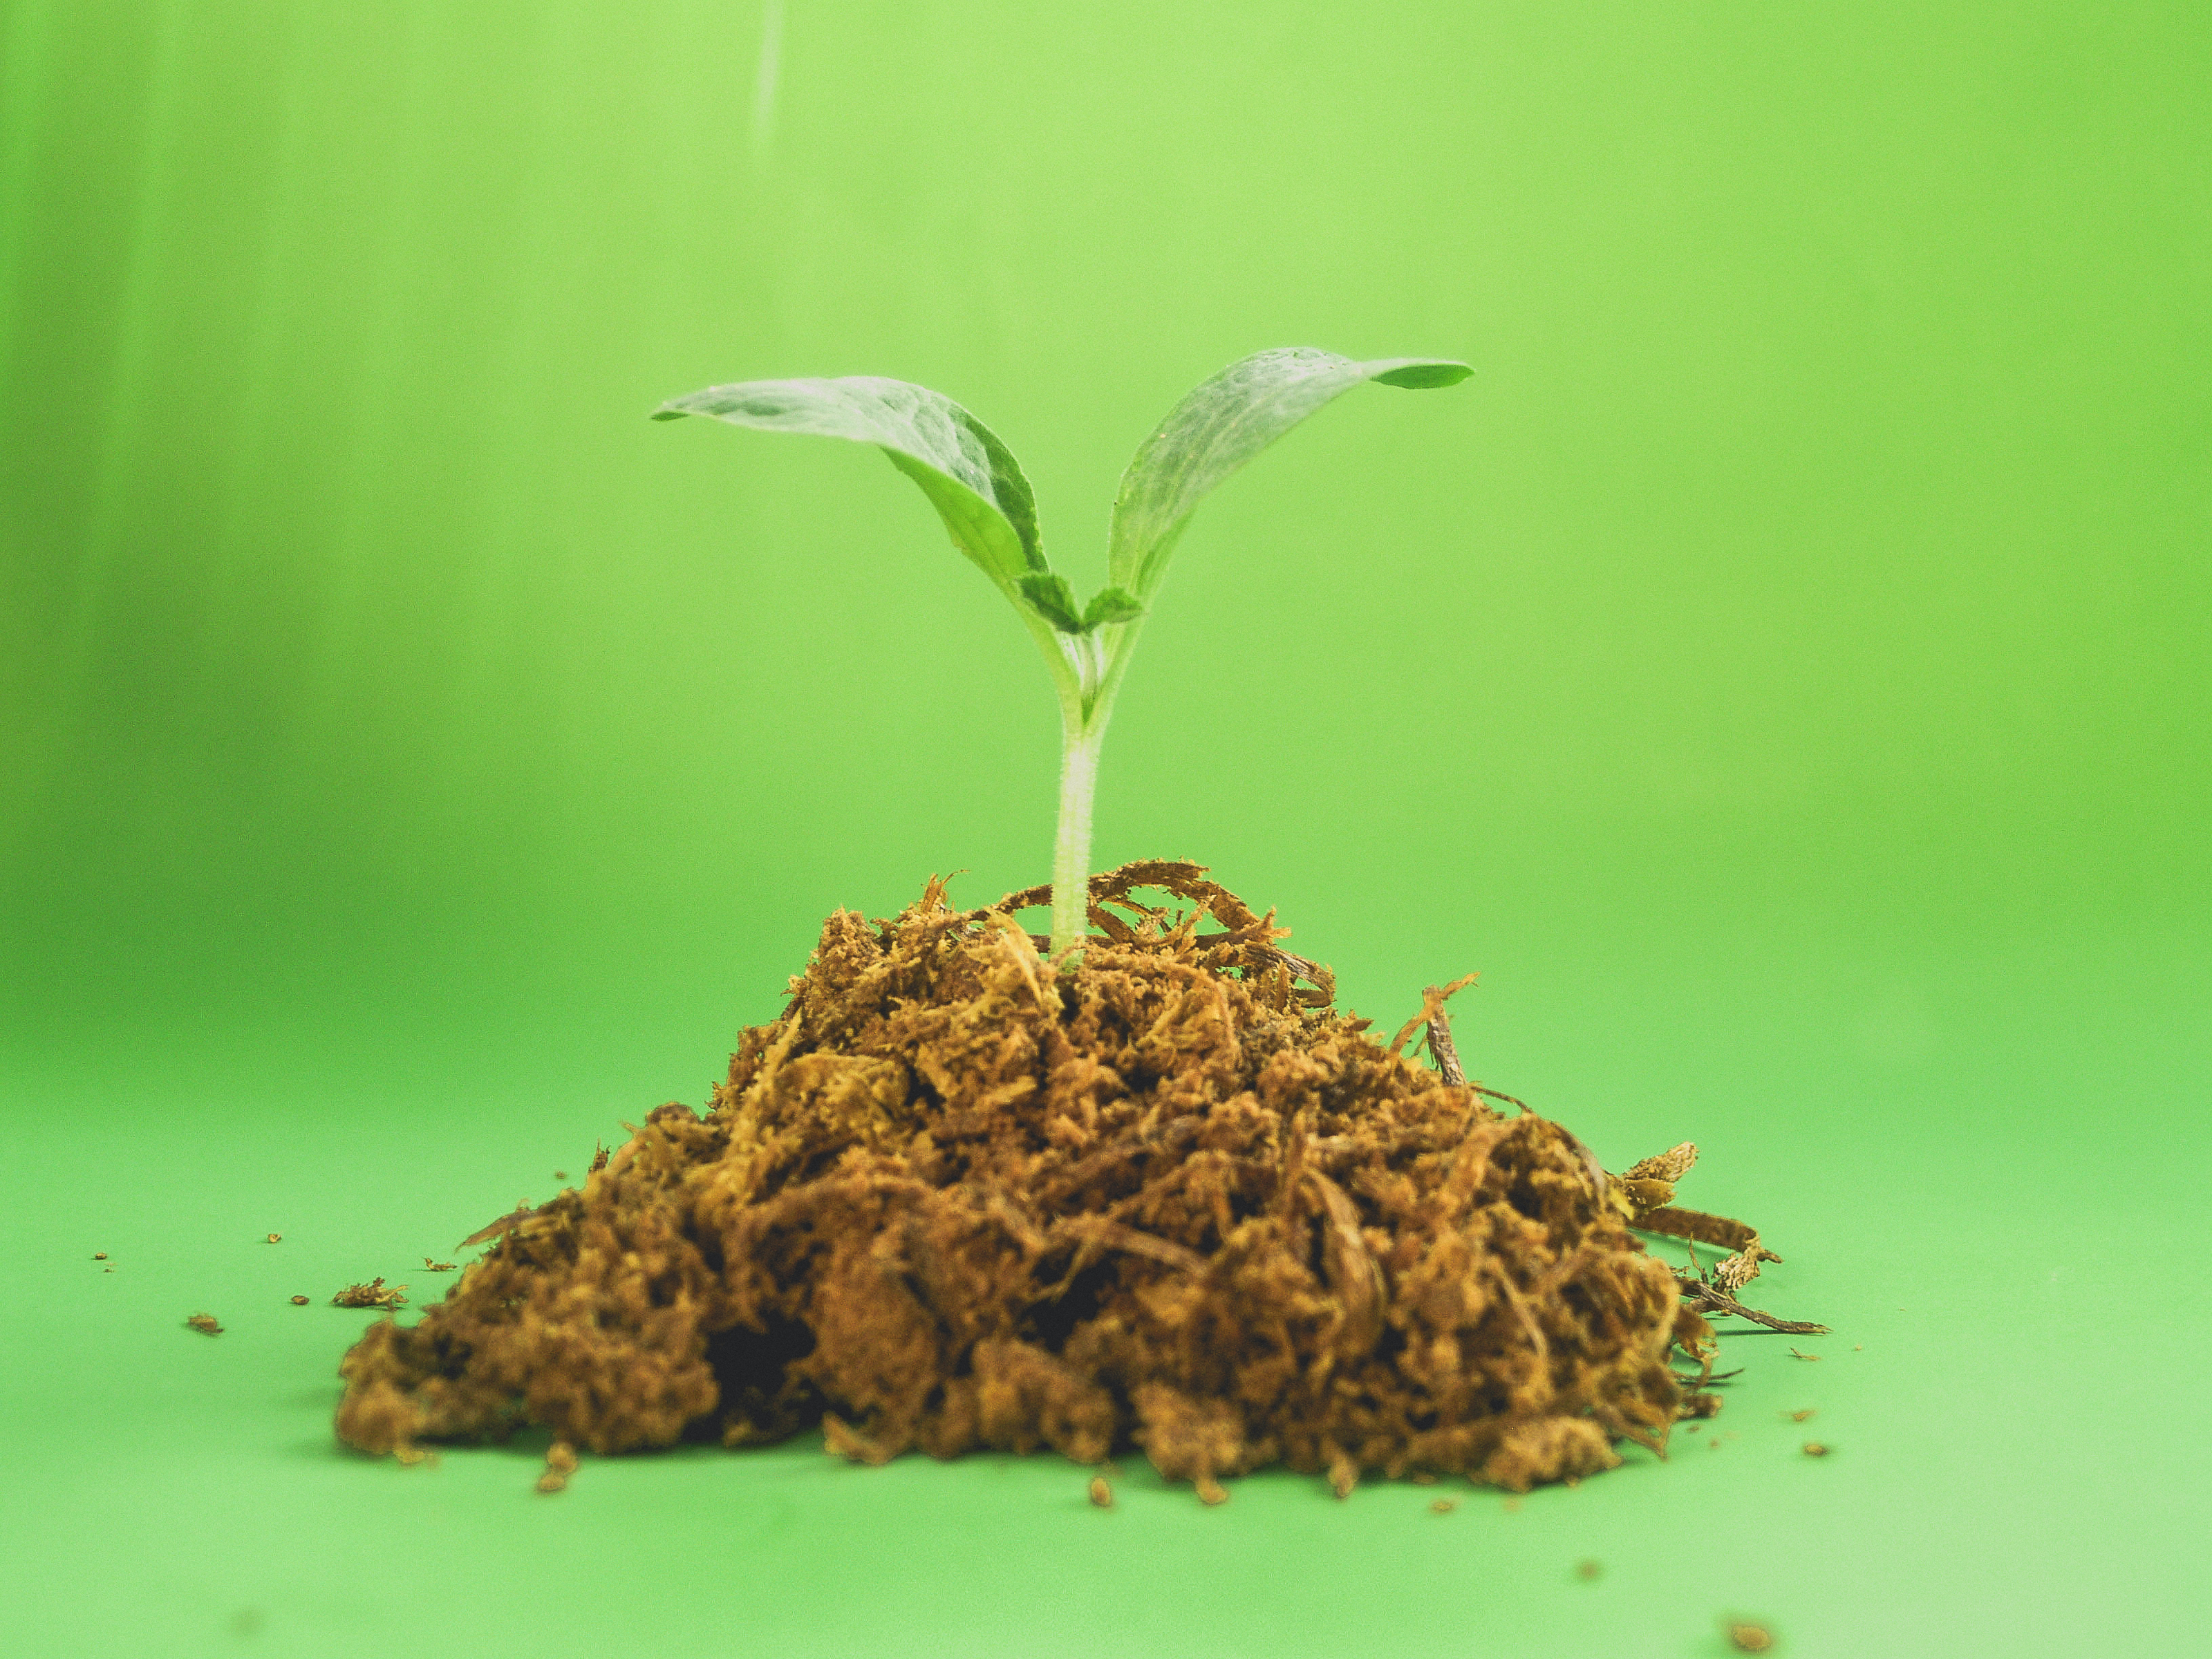
spring, leaf, growth, tree, green, seedling, nature, plant, growing, life, small, gardening, sprout, fresh, agriculture, botany, environmental, ecology, young, sapling, soil, dirt, concept, garden, seed, new, background, land, root, stem